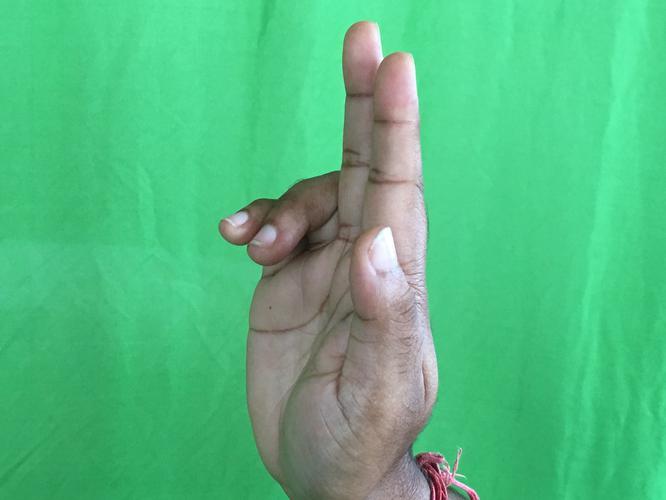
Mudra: Ardhapathaka
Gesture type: single_hand